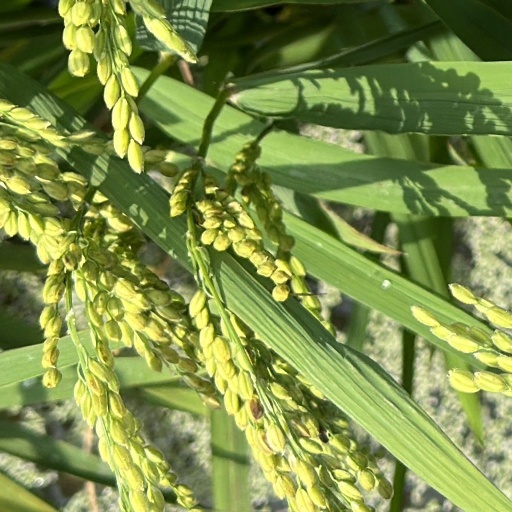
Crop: rice